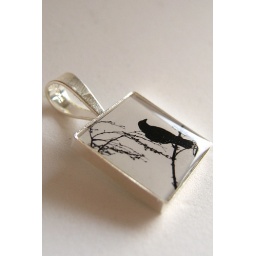
Pendant created with photo from a crow in the tree outside my kitchen window.